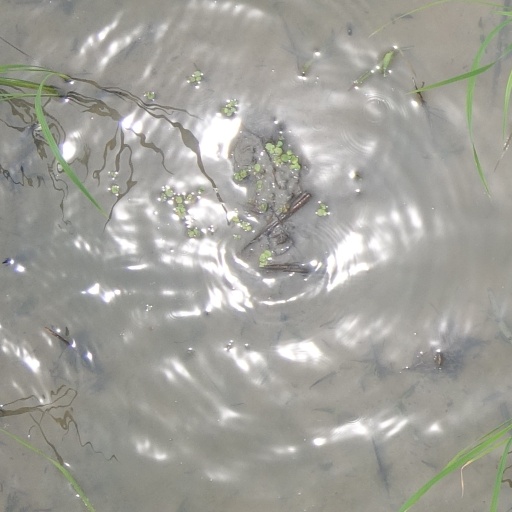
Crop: rice